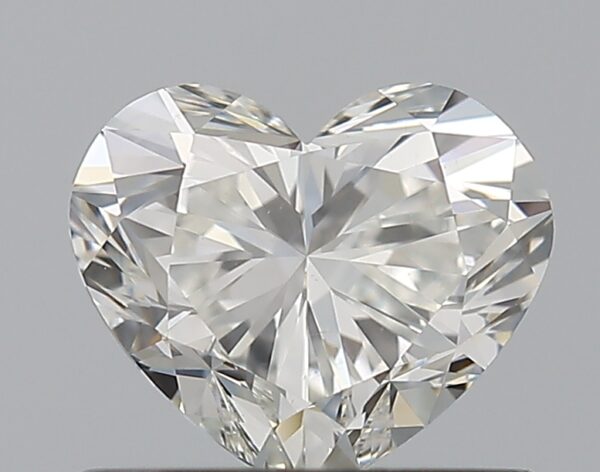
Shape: heart
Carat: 0.7
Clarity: VS2
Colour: H
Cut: EX
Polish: VG
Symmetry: VG
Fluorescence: N
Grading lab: GIA
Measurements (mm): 5.18 x 6.15 x 3.63